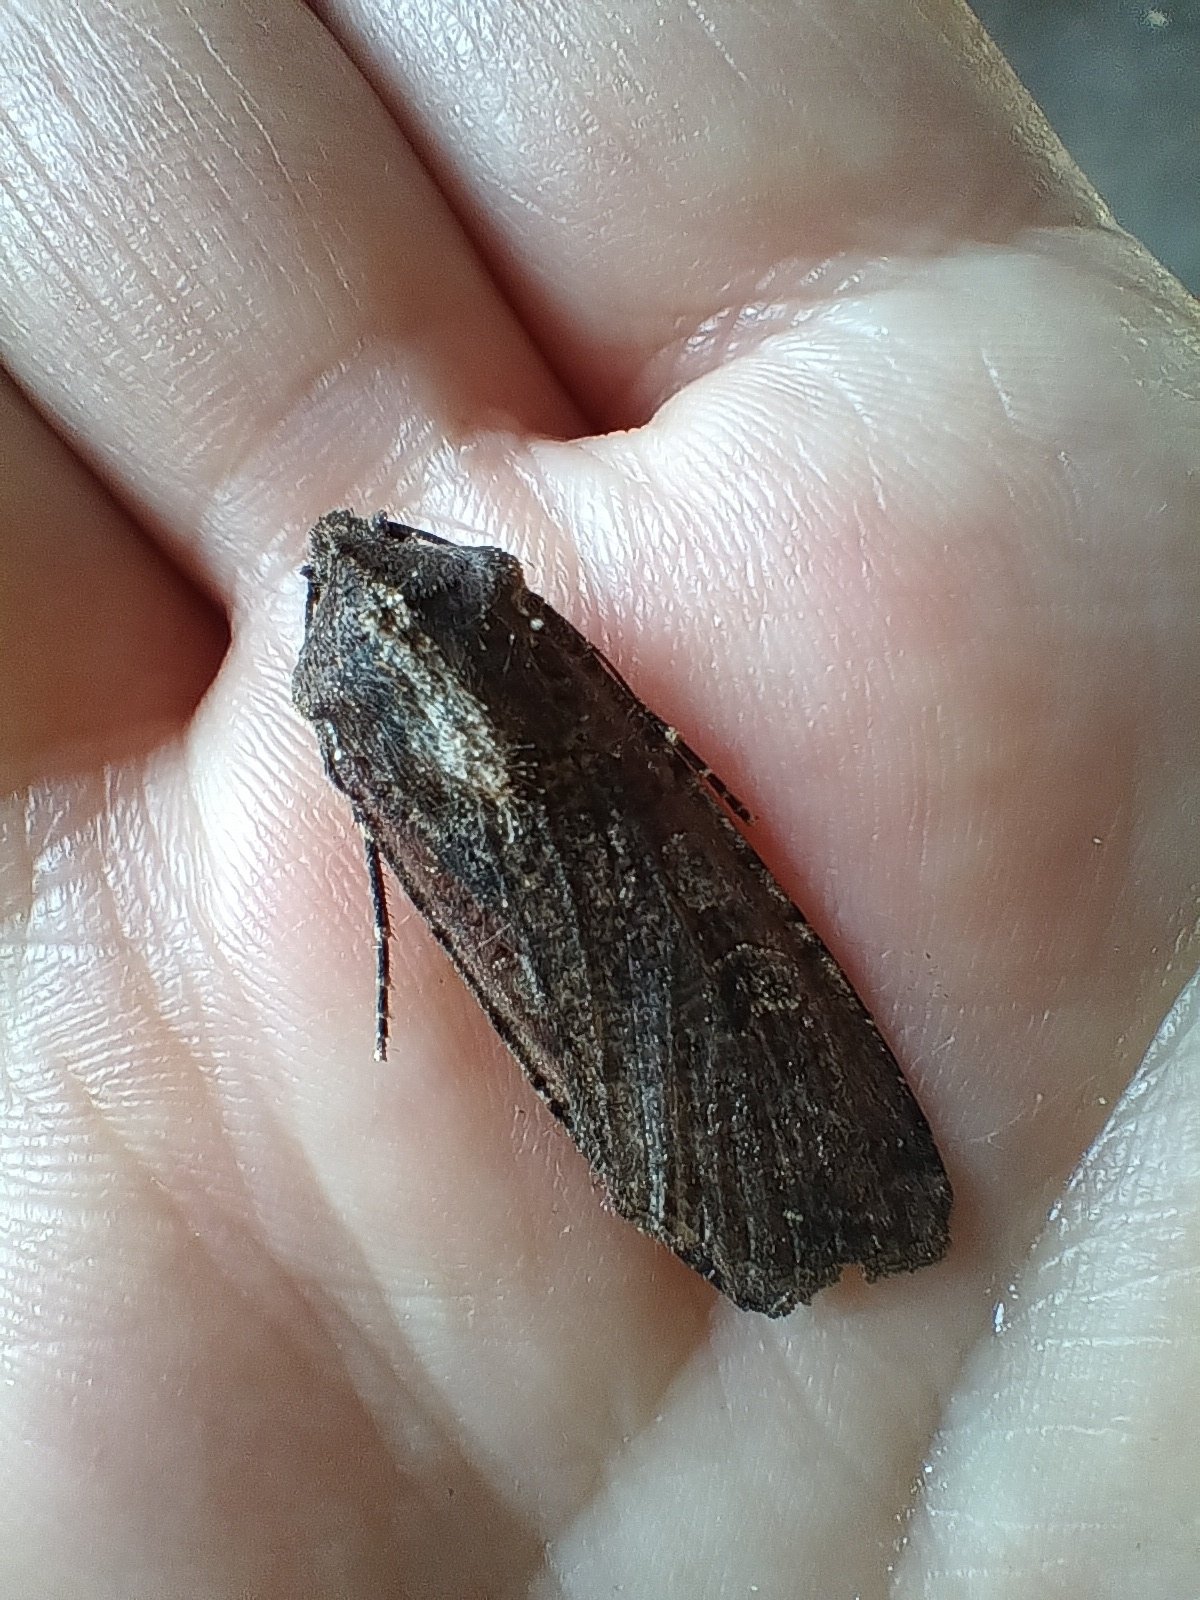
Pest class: cutworms